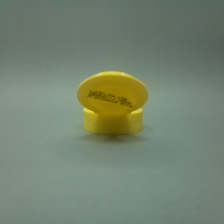
Color: yellow/gold
Cap type: flip-top cap